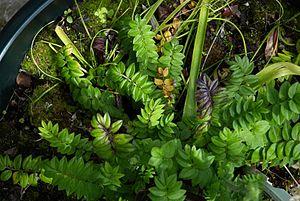
Polémoine bleue